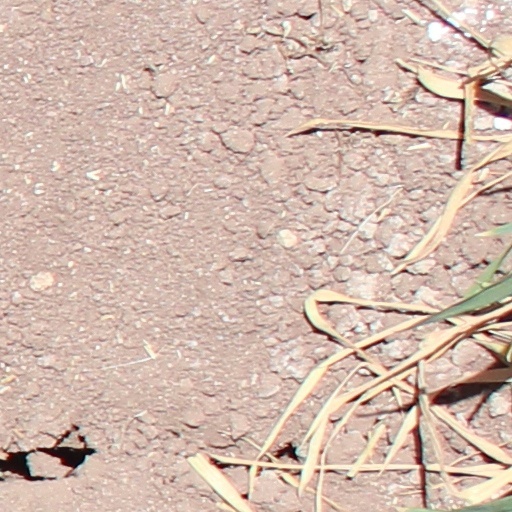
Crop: wheat